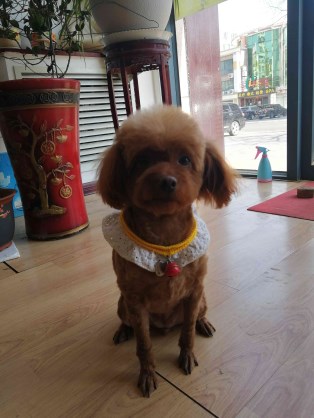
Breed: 7449-n000128-teddy